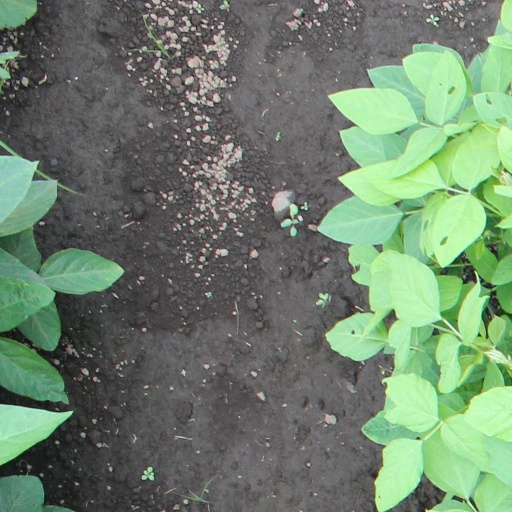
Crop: soybean